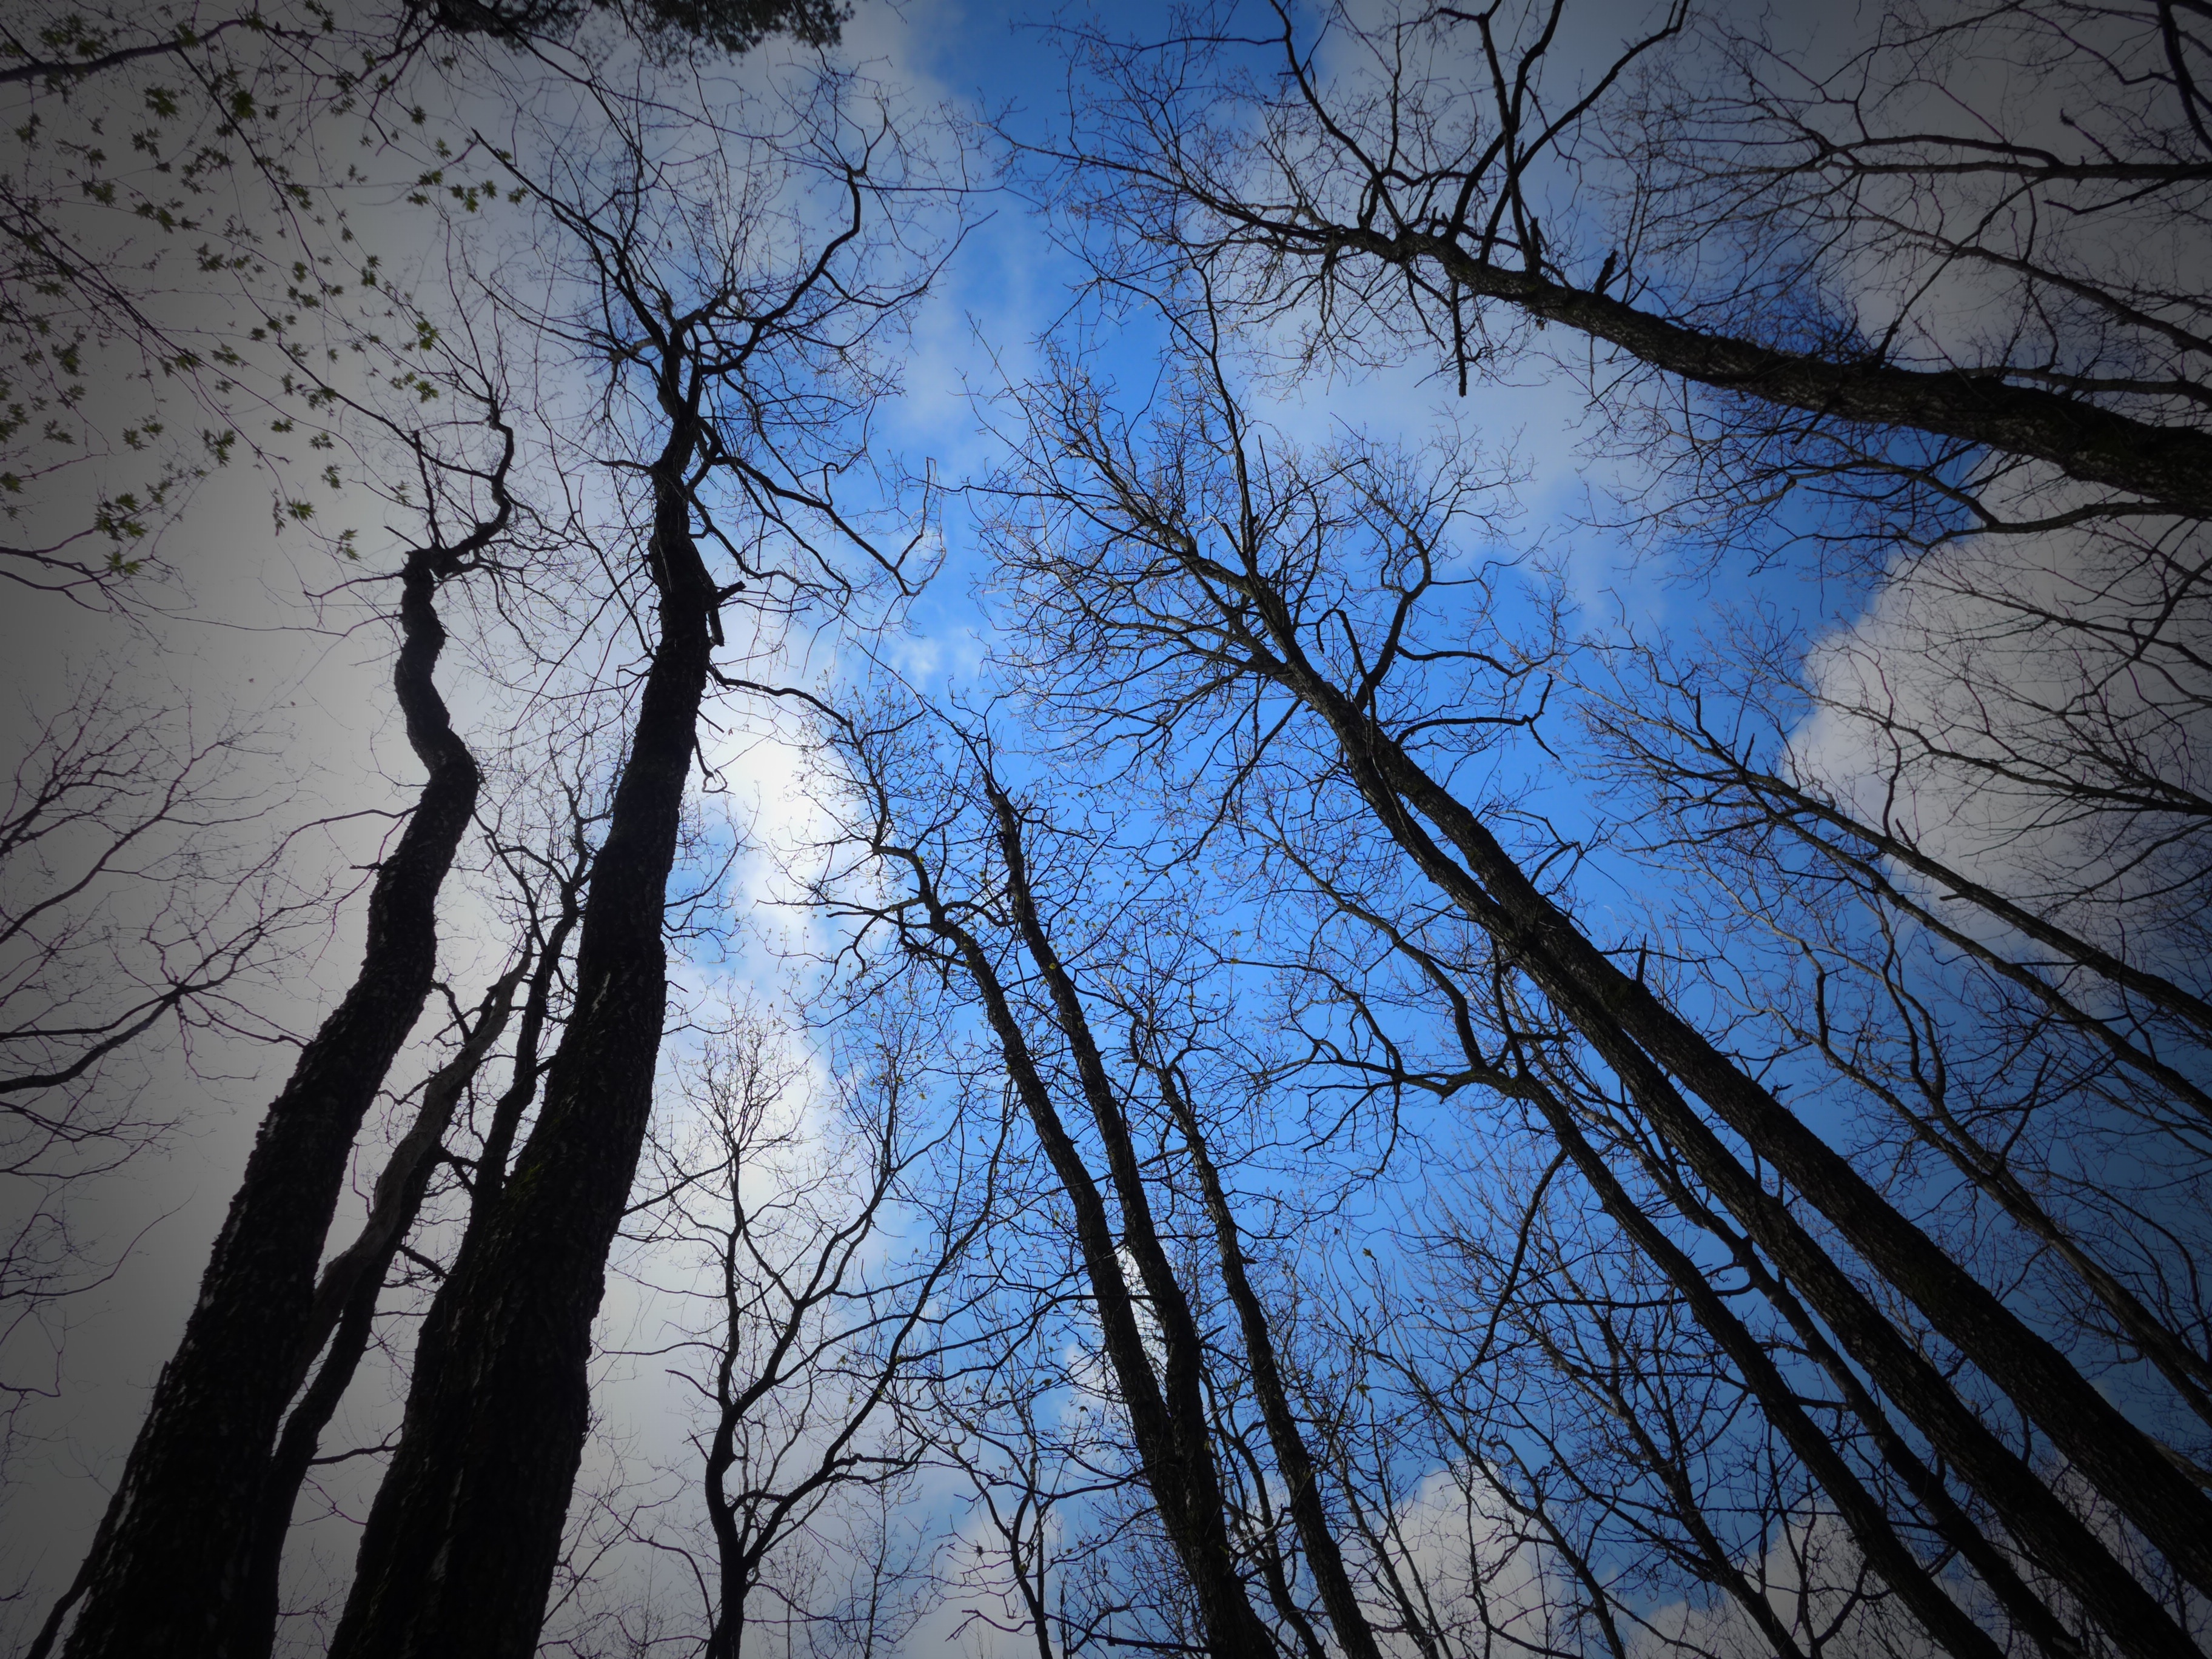
landscape, tree, nature, forest, outdoor, branch, snow, winter, light, cloud, plant, sky, wood, countryside, sunlight, frost, atmosphere, ice, reflection, shadow, darkness, blue, season, scary, fear, fantasy, freezing, threatening, atmospheric phenomenon, woody plant, black trees